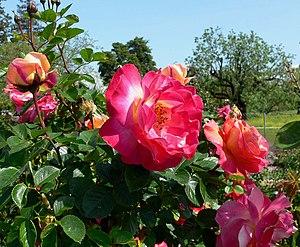
Griffith Buck est un professeur américain d'horticulture et obtenteur de roses : environ 80, toutes capables de résister au froid et ne nécessitant aucun traitement par pesticides ou fongicides.